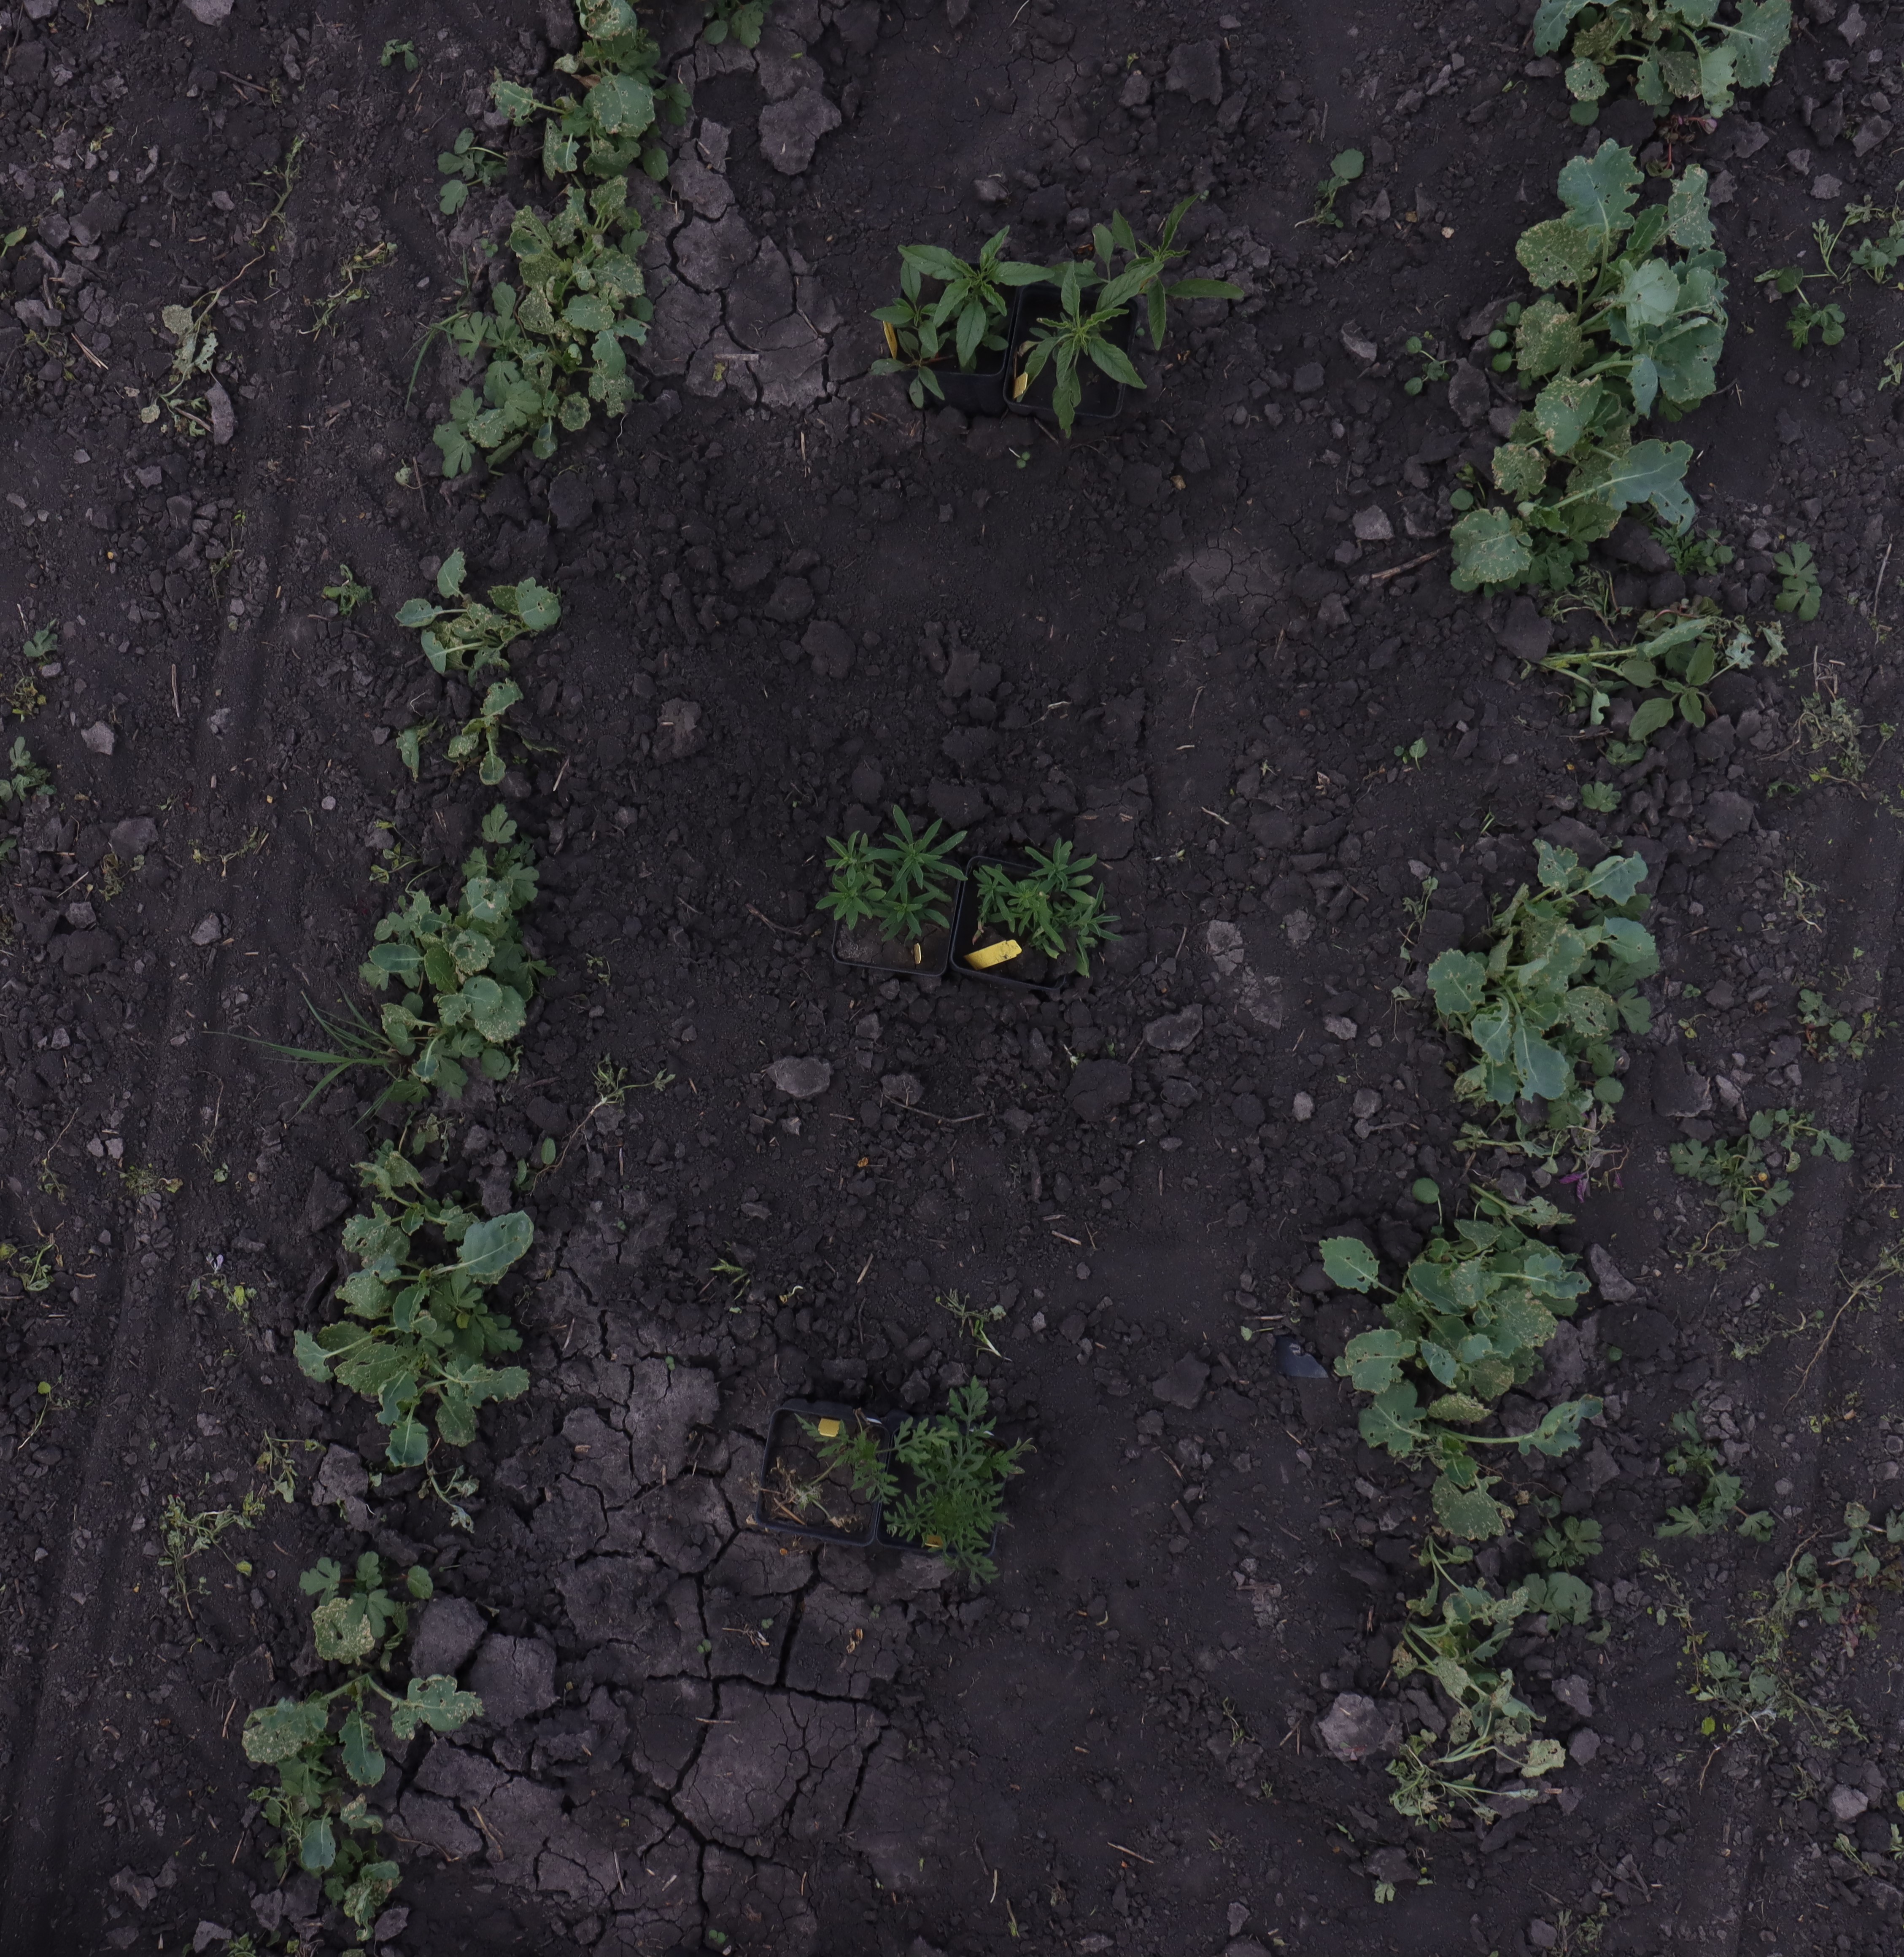
Crop: Canola
Objects: Canola, Canola, Canola, Canola, Canola, Canola, Canola, Canola, Canola, Waterhemp, Waterhemp, Kochia, Kochia, Ragweed